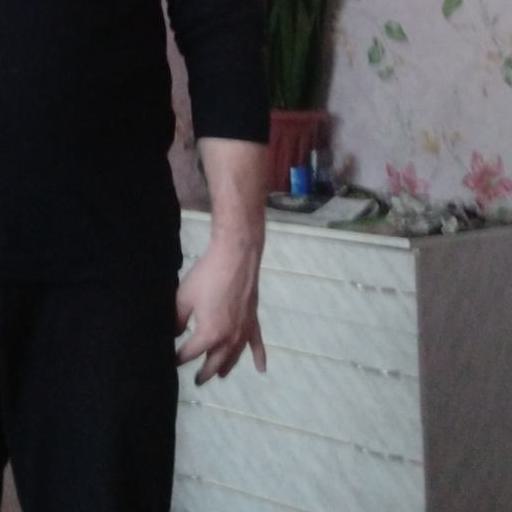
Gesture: no_gesture